Coppa Italia

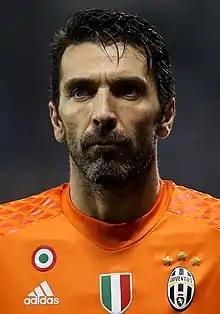
Gianluigi Buffon in 2016, wearing the "Coccarda" won with Juventus the season before. Also present is the "Scudetto", worn by the holders of the Serie A title.

The competition is a knockout tournament with pairings for each round made in advance; the draw for the whole competition is made before a ball is kicked. Each tie is played as a single leg, except a two-legged semi-final stage. If a match is drawn, extra time is played. In the event of a draw after 120 minutes, a penalty shoot-out is contested. As well as being presented with the trophy, the winning team also qualifies for the UEFA Europa League (formerly the UEFA Cup). If the winners have already qualified for the UEFA Champions League via the Serie A, or are not entitled to play in UEFA competitions for any reason, the place goes to the next highest placed team in the league table.